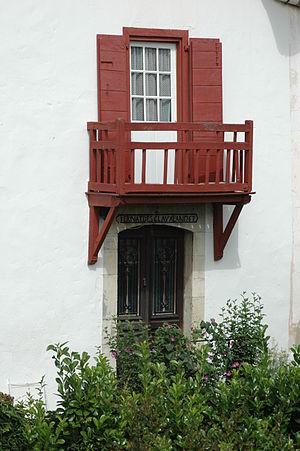
Masparraute, linteau décoré
Masparraute est une commune française située dans le département des Pyrénées-Atlantiques, en région Nouvelle-Aquitaine.